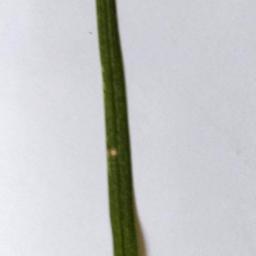
Label: Rice___Leaf_Blast